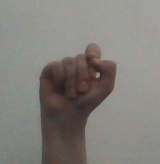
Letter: fa